Pipers Creek (Seattle)

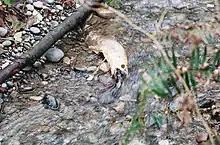
A salmon that died after spawning in Pipers Creek in November 2013

Its tributaries are Venema Creek and Mohlendorph Creek. The creek was renamed "Piper's" by white settler A. W. Piper, but now apostrophe is often left out. The Duwamish tribe call the creek "Dropped Down" (Lushootseed: qWátub).